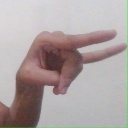
अक्षर: च